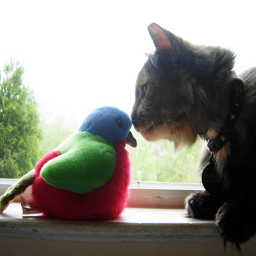
A cat sitting on top of a window sill next to a bird.
A cat is nose to nose with a stuffed bird.
A cat touching its nose to the forehead of a stuffed bird.
Sitting on the window ledge, a cat checks out a stuffed bird toy.
A cat poking it's now on a stuffed toy bird.